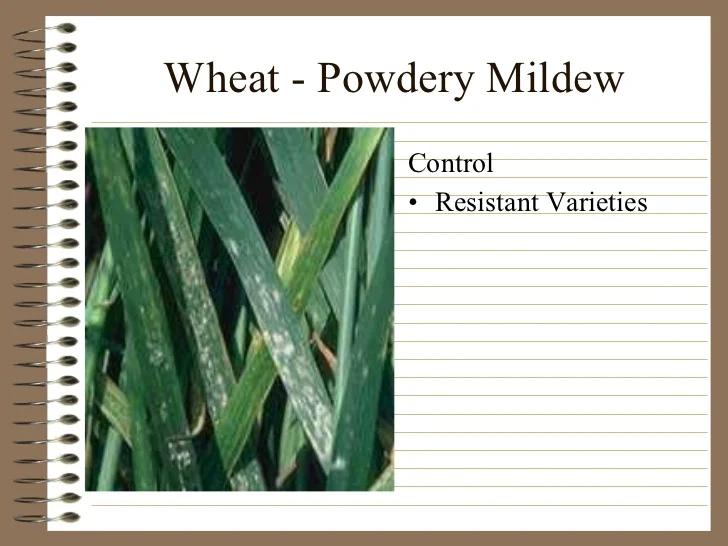
Plant: Wheat
Disease: wheat powdery mildew